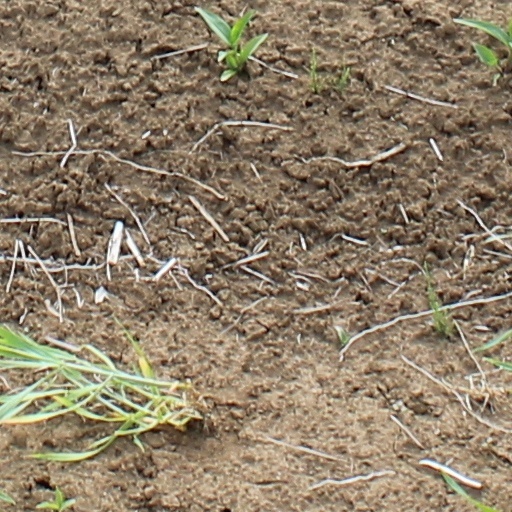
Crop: wheat